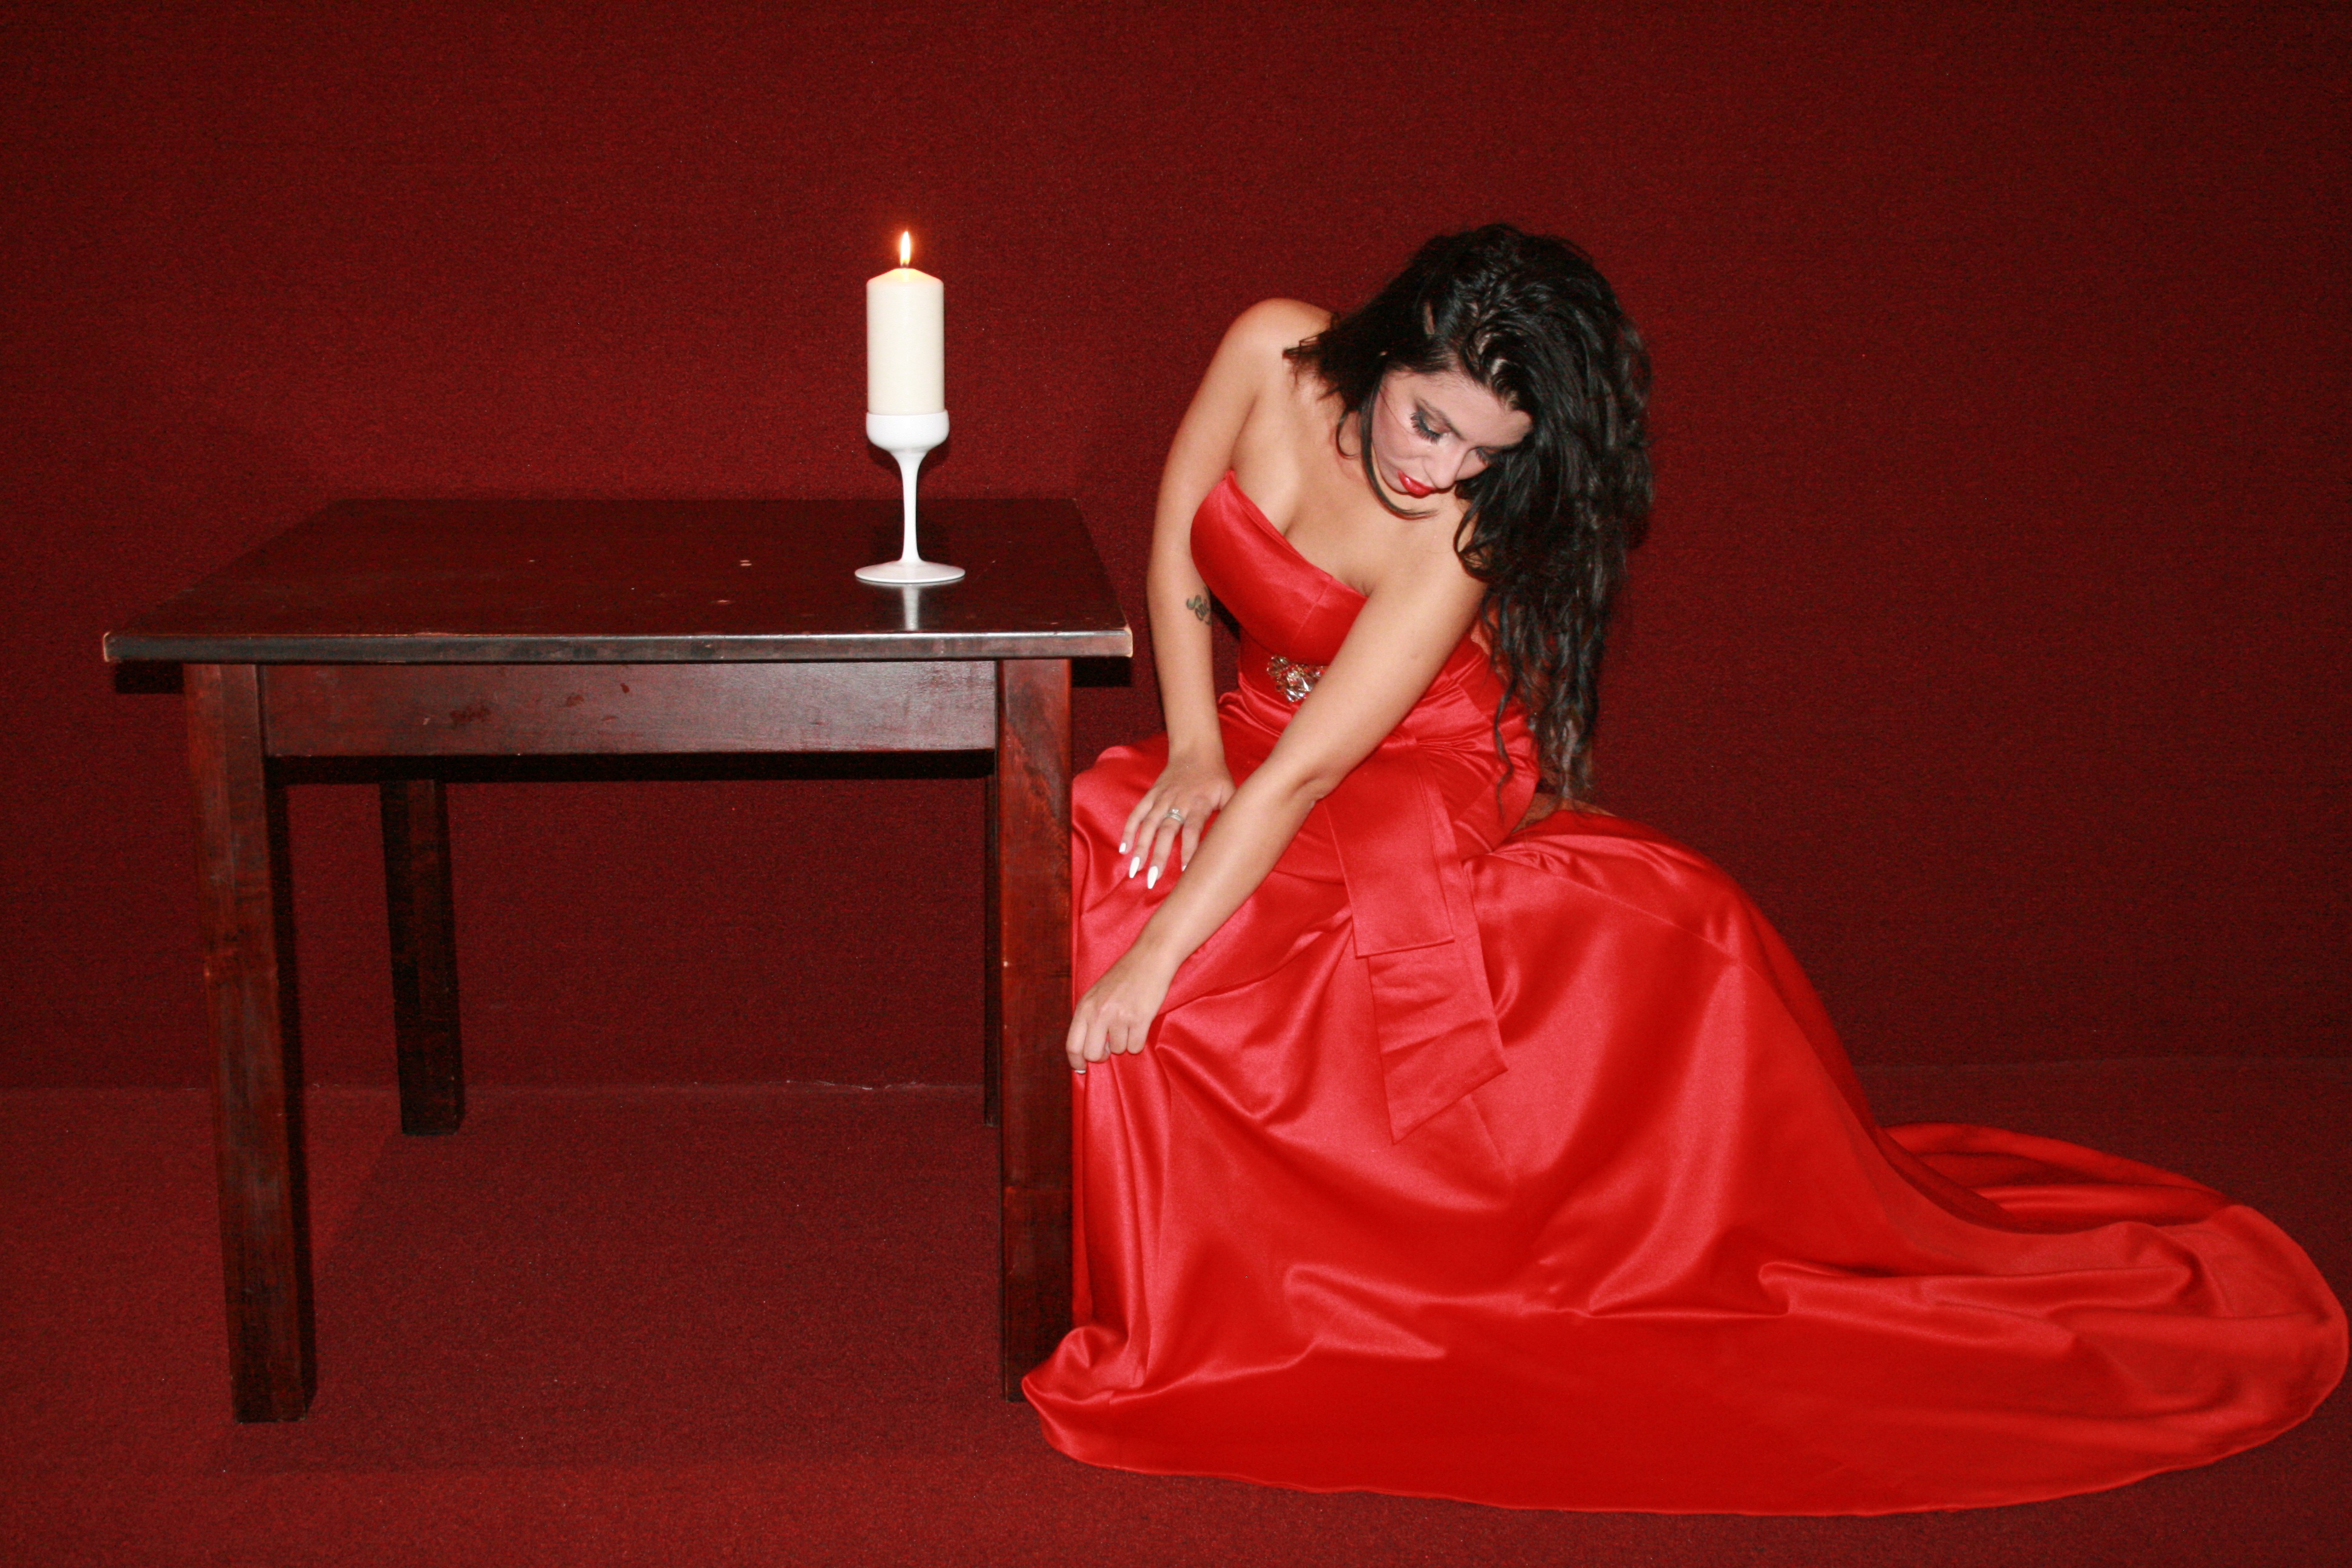
table, girl, red, clothing, candle, dress, calling, beauty, gown, seduction, lady in red